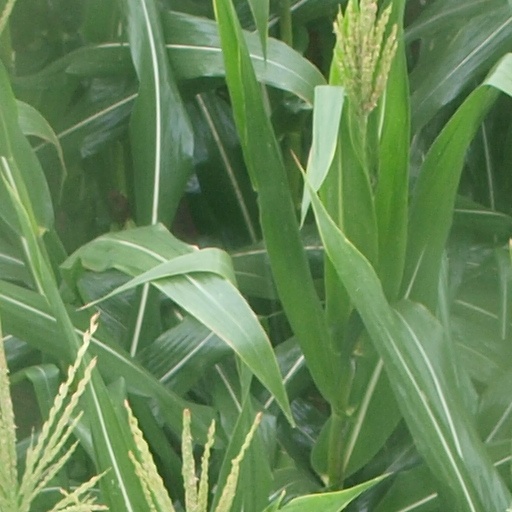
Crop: maize; corn